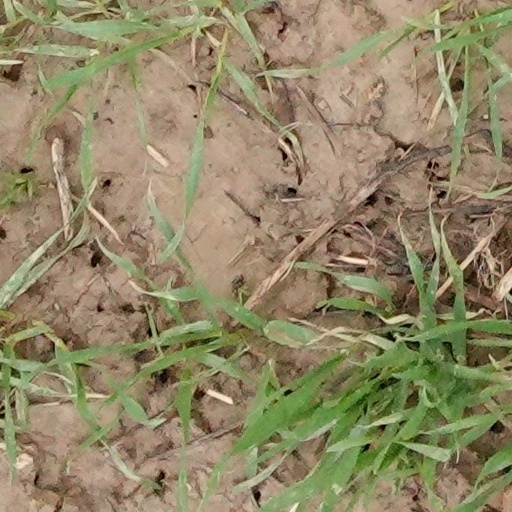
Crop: wheat